Tosa Bay

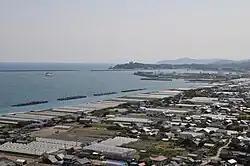
from Zenjibu-ji

Tosa Bay is a bay north of the line connecting Cape Muroto and Cape Ashizuri in Kochi Prefecture, Japan. Tosa Bay is one of the better fishing grounds in Japan, and strongly affected by the Kuroshio Current.